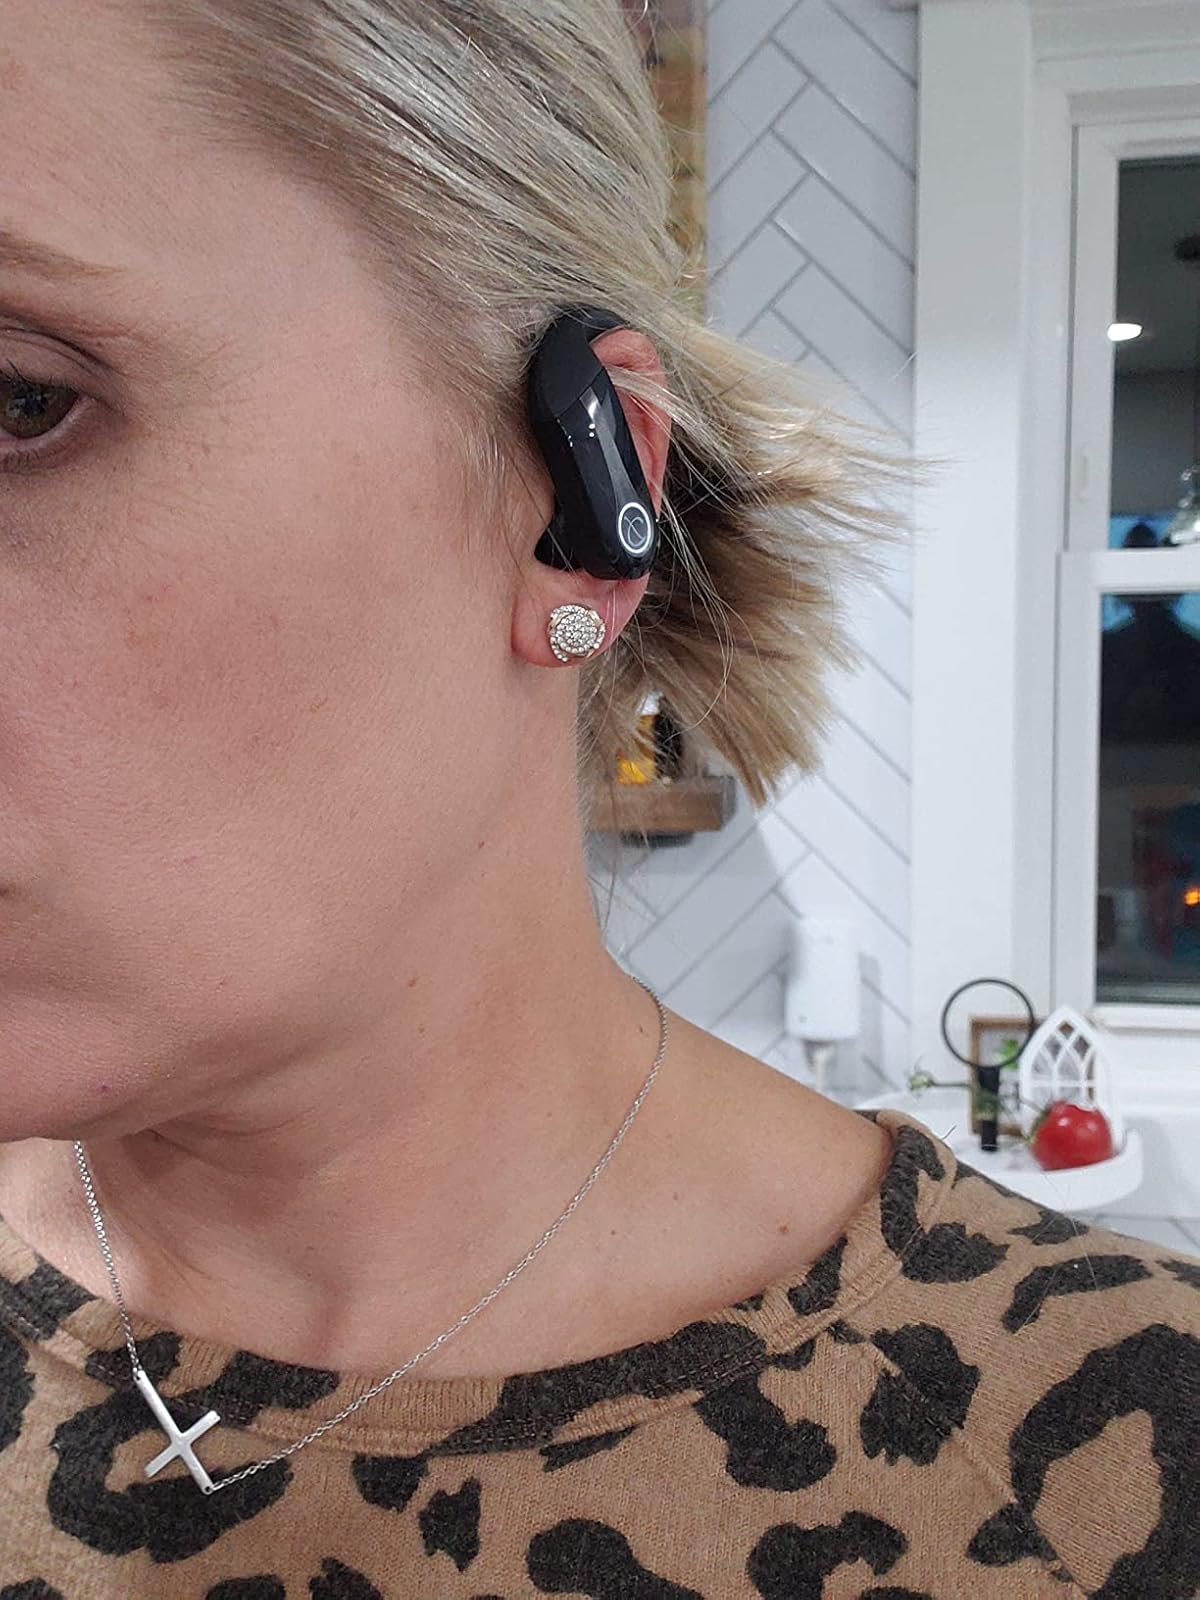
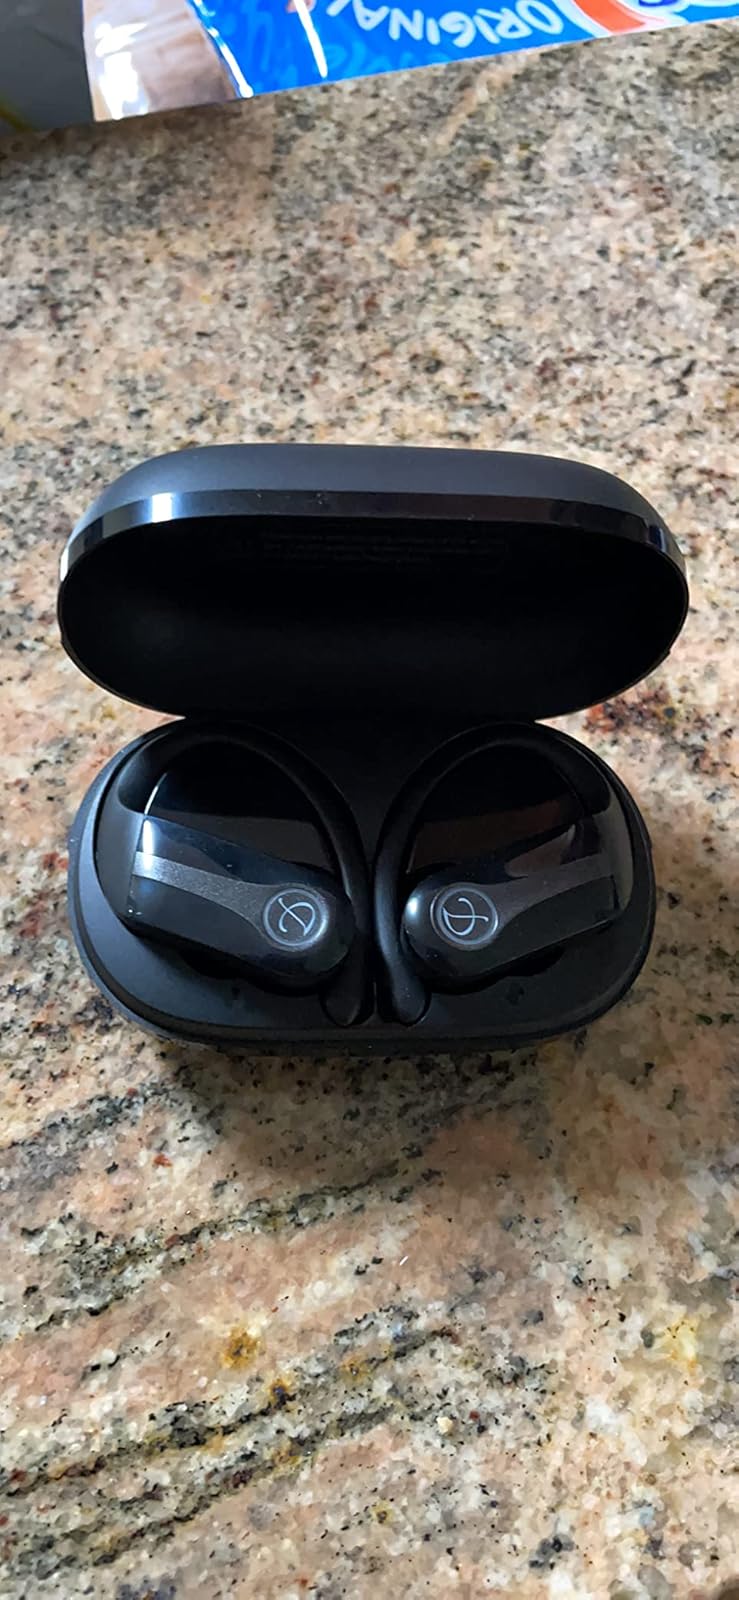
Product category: earbuds
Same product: yes